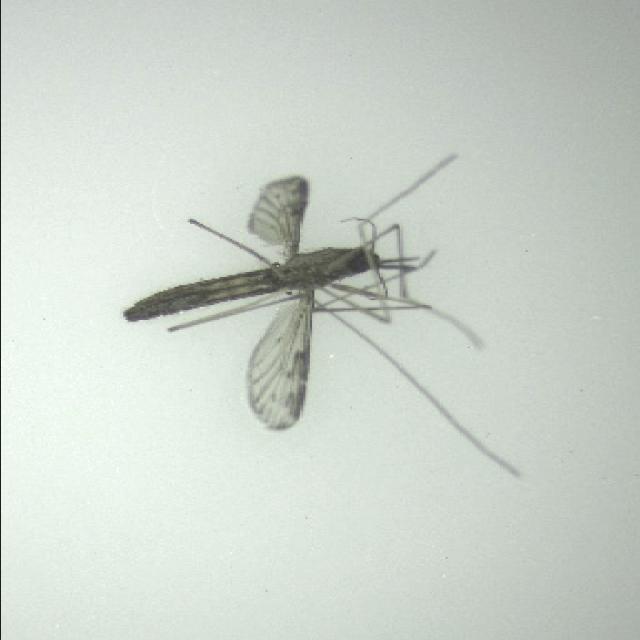
Species: anopheles_sinensis